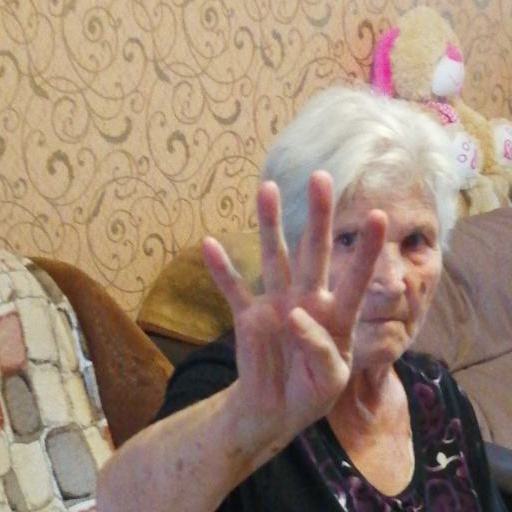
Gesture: four